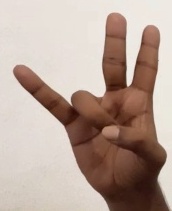
ASL sign: 7